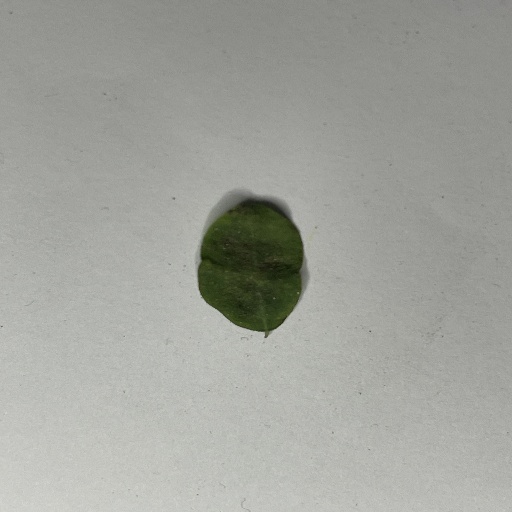
Species: Sojina
Leaf condition: Bacterial Spot